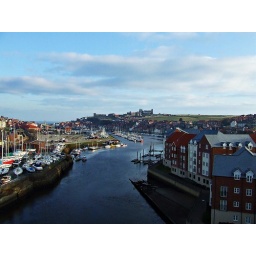
Taken from the road bridge that runs over the river Esk in Whitby .